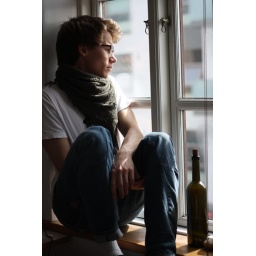
Sunday afternoon sun, sitting in the window